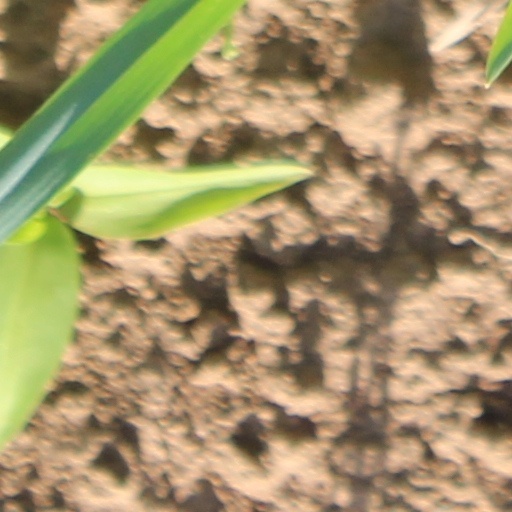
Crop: wheat